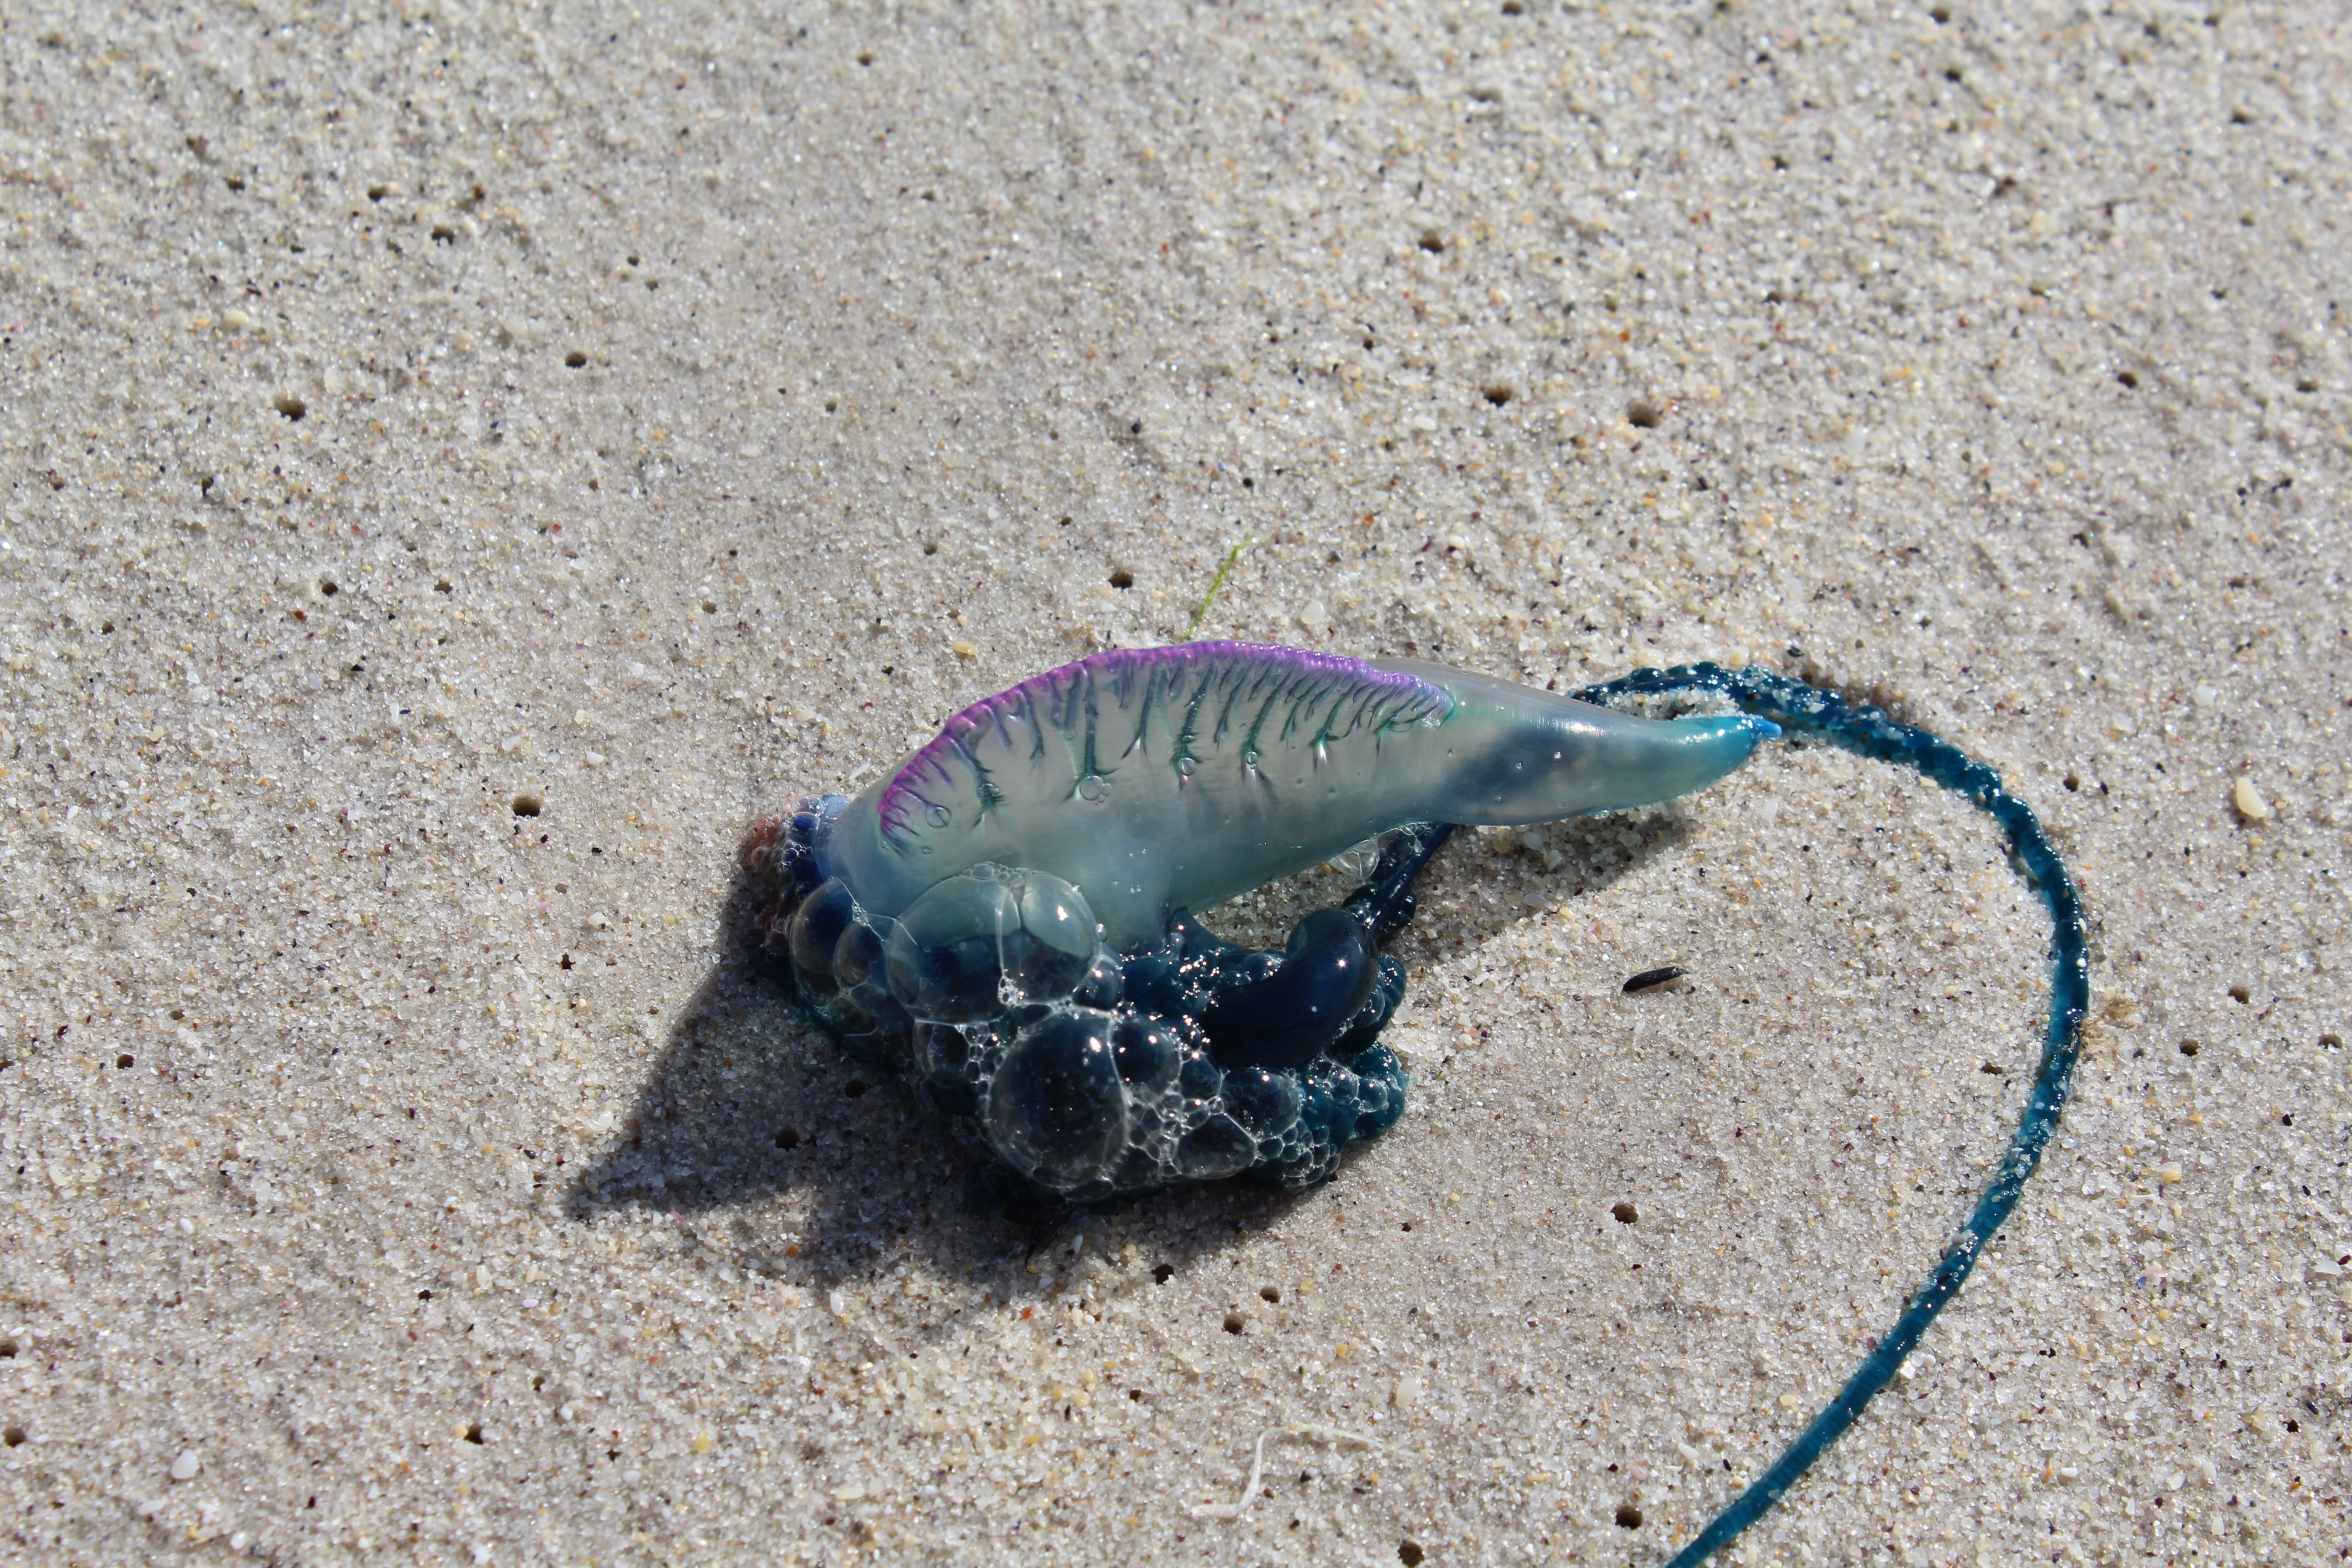
ocean, biology, seafood, jellyfish, blue, aquatic, sea turtle, fauna, invertebrate, transparent, jelly, marine, toxic, creature, sting, macro photography, jelly fish, sea creature, marine biology